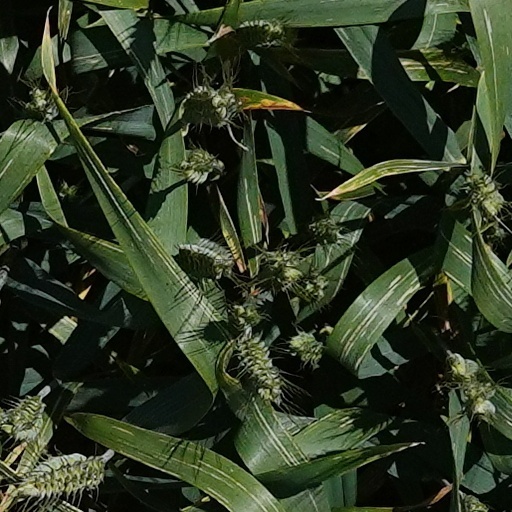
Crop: wheat